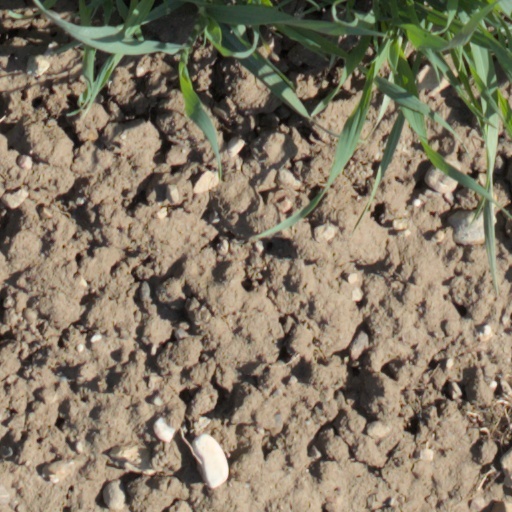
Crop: wheat